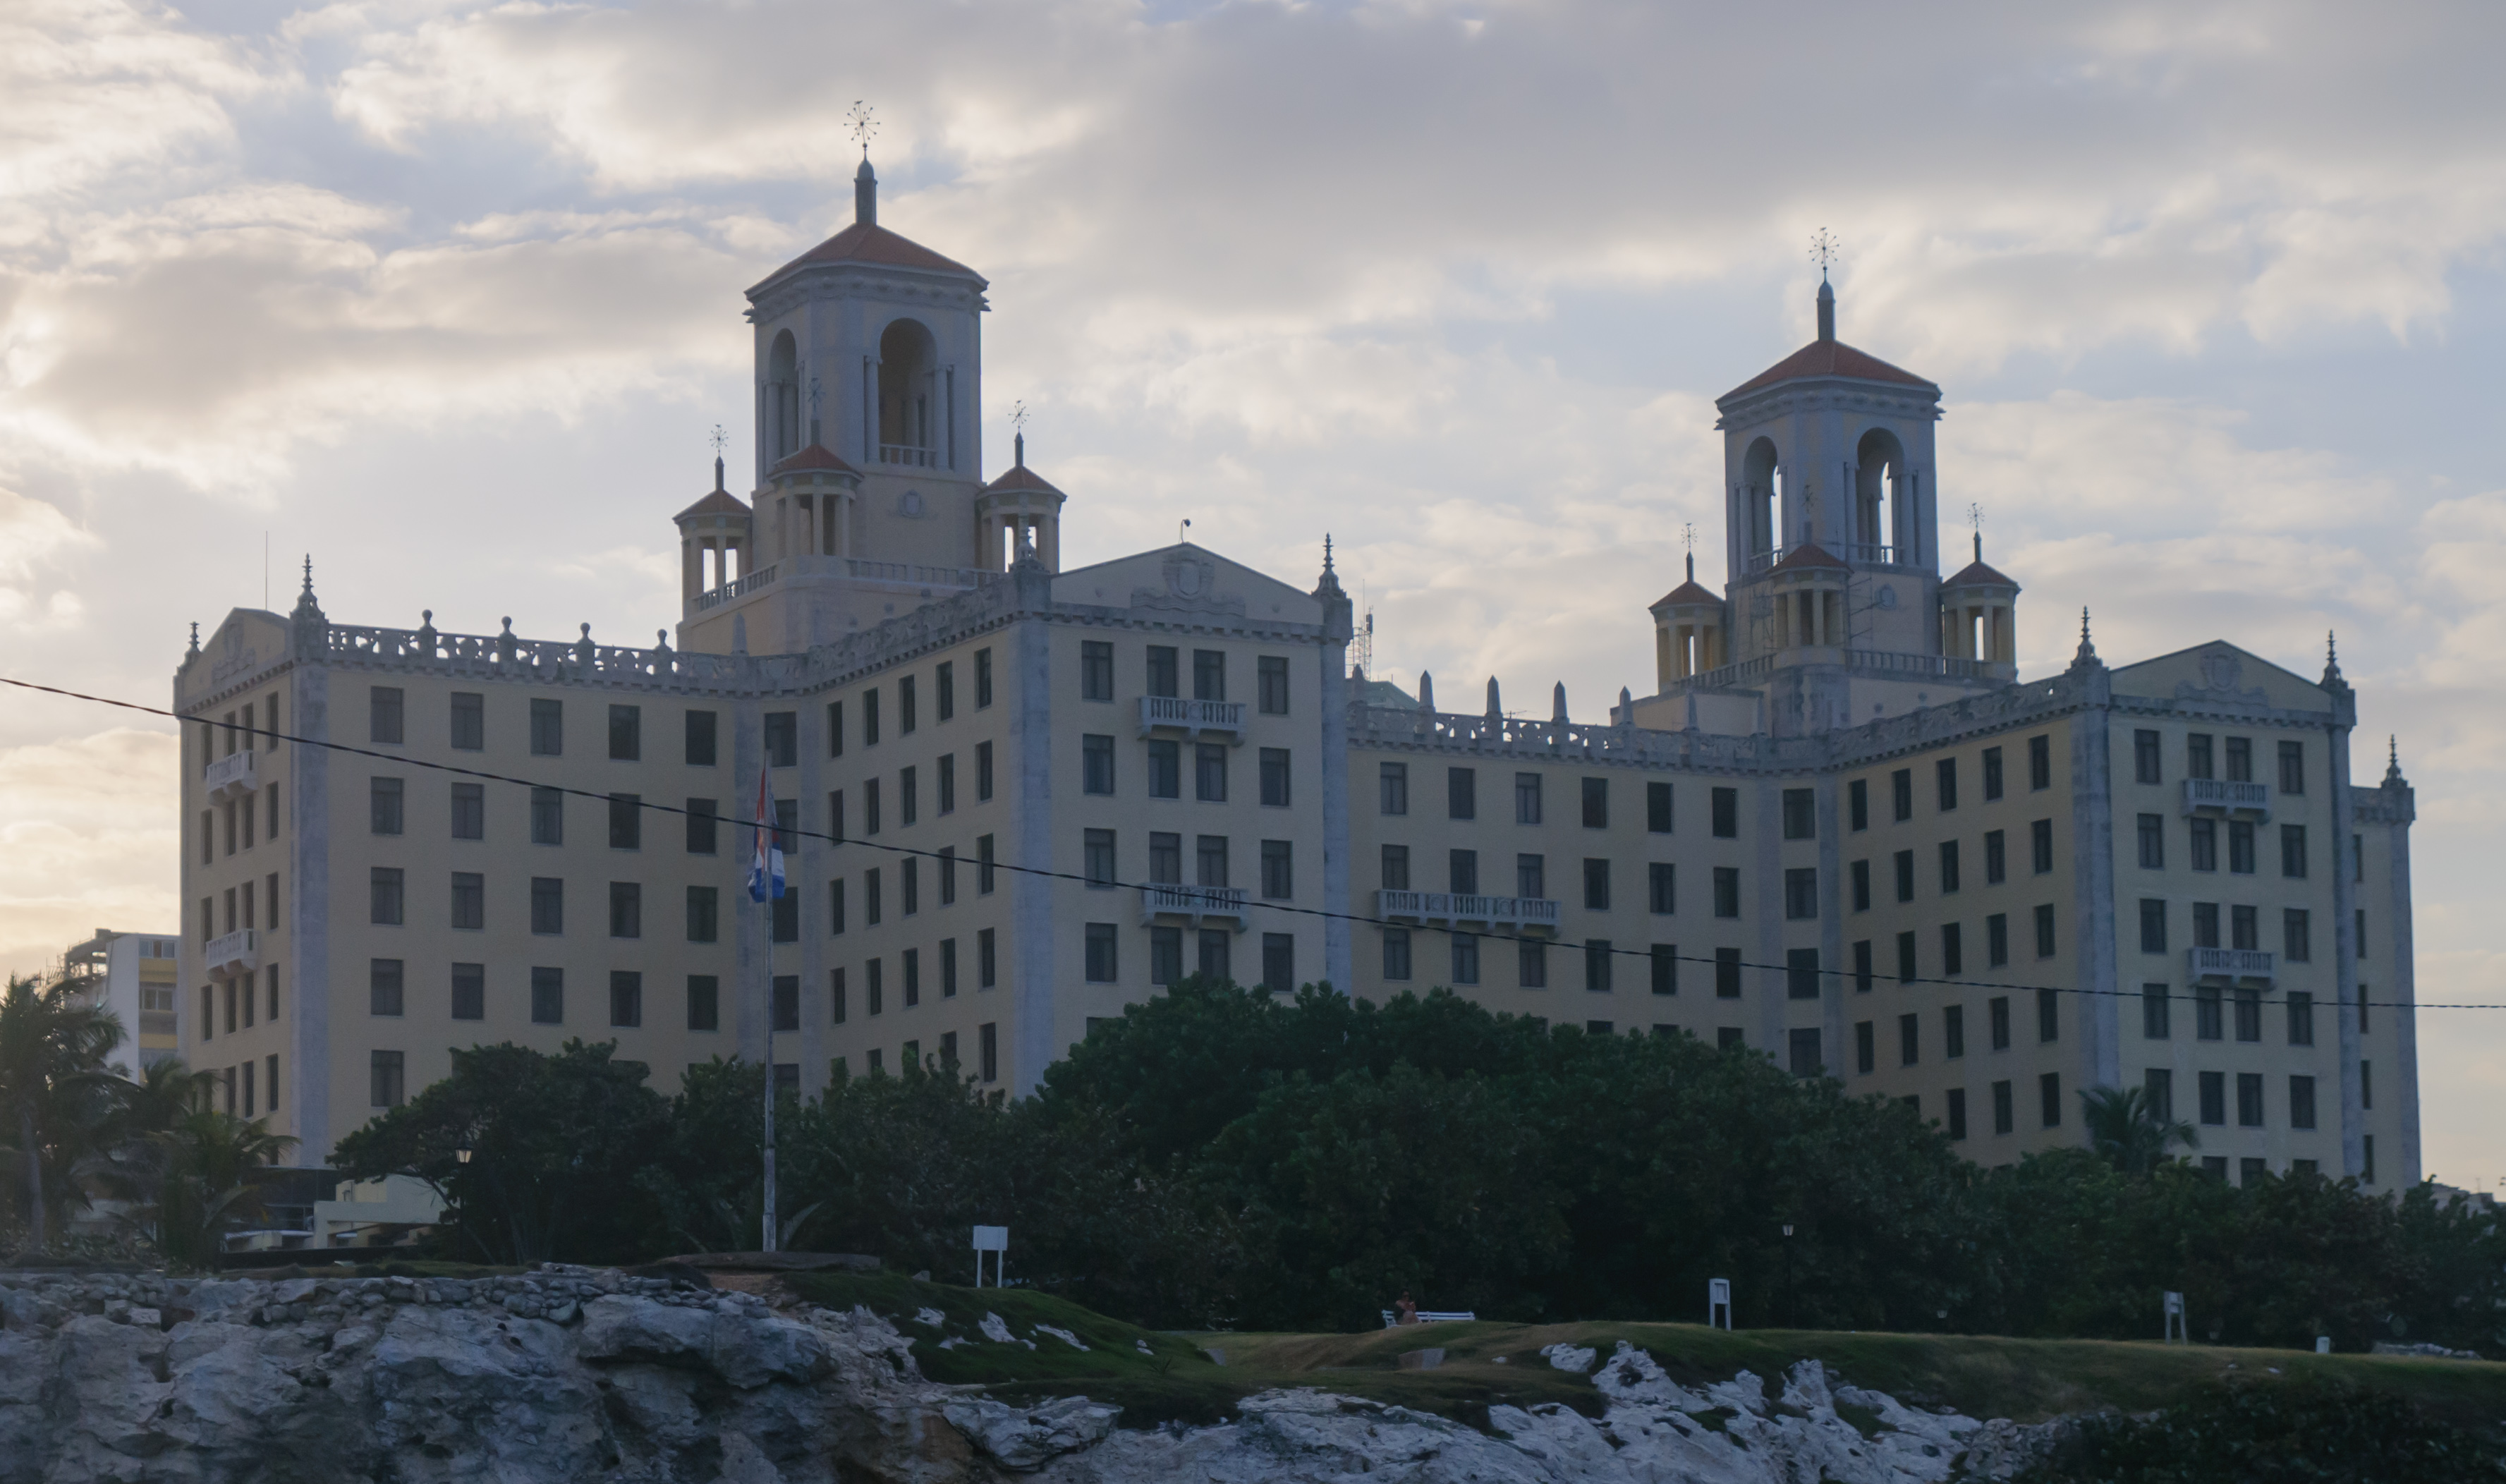
snow, winter, skyline, building, chateau, city, cityscape, downtown, tower, landmark, cathedral, cuba, d300, lahabana